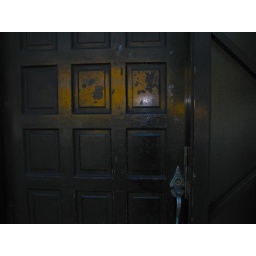
a yellow truck passed by as i took this